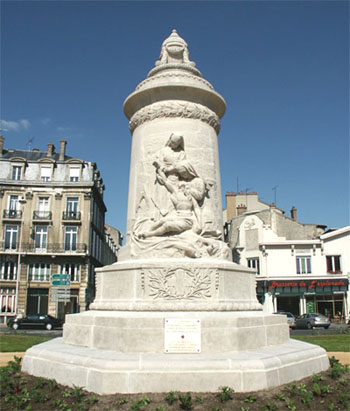
Label: not_food